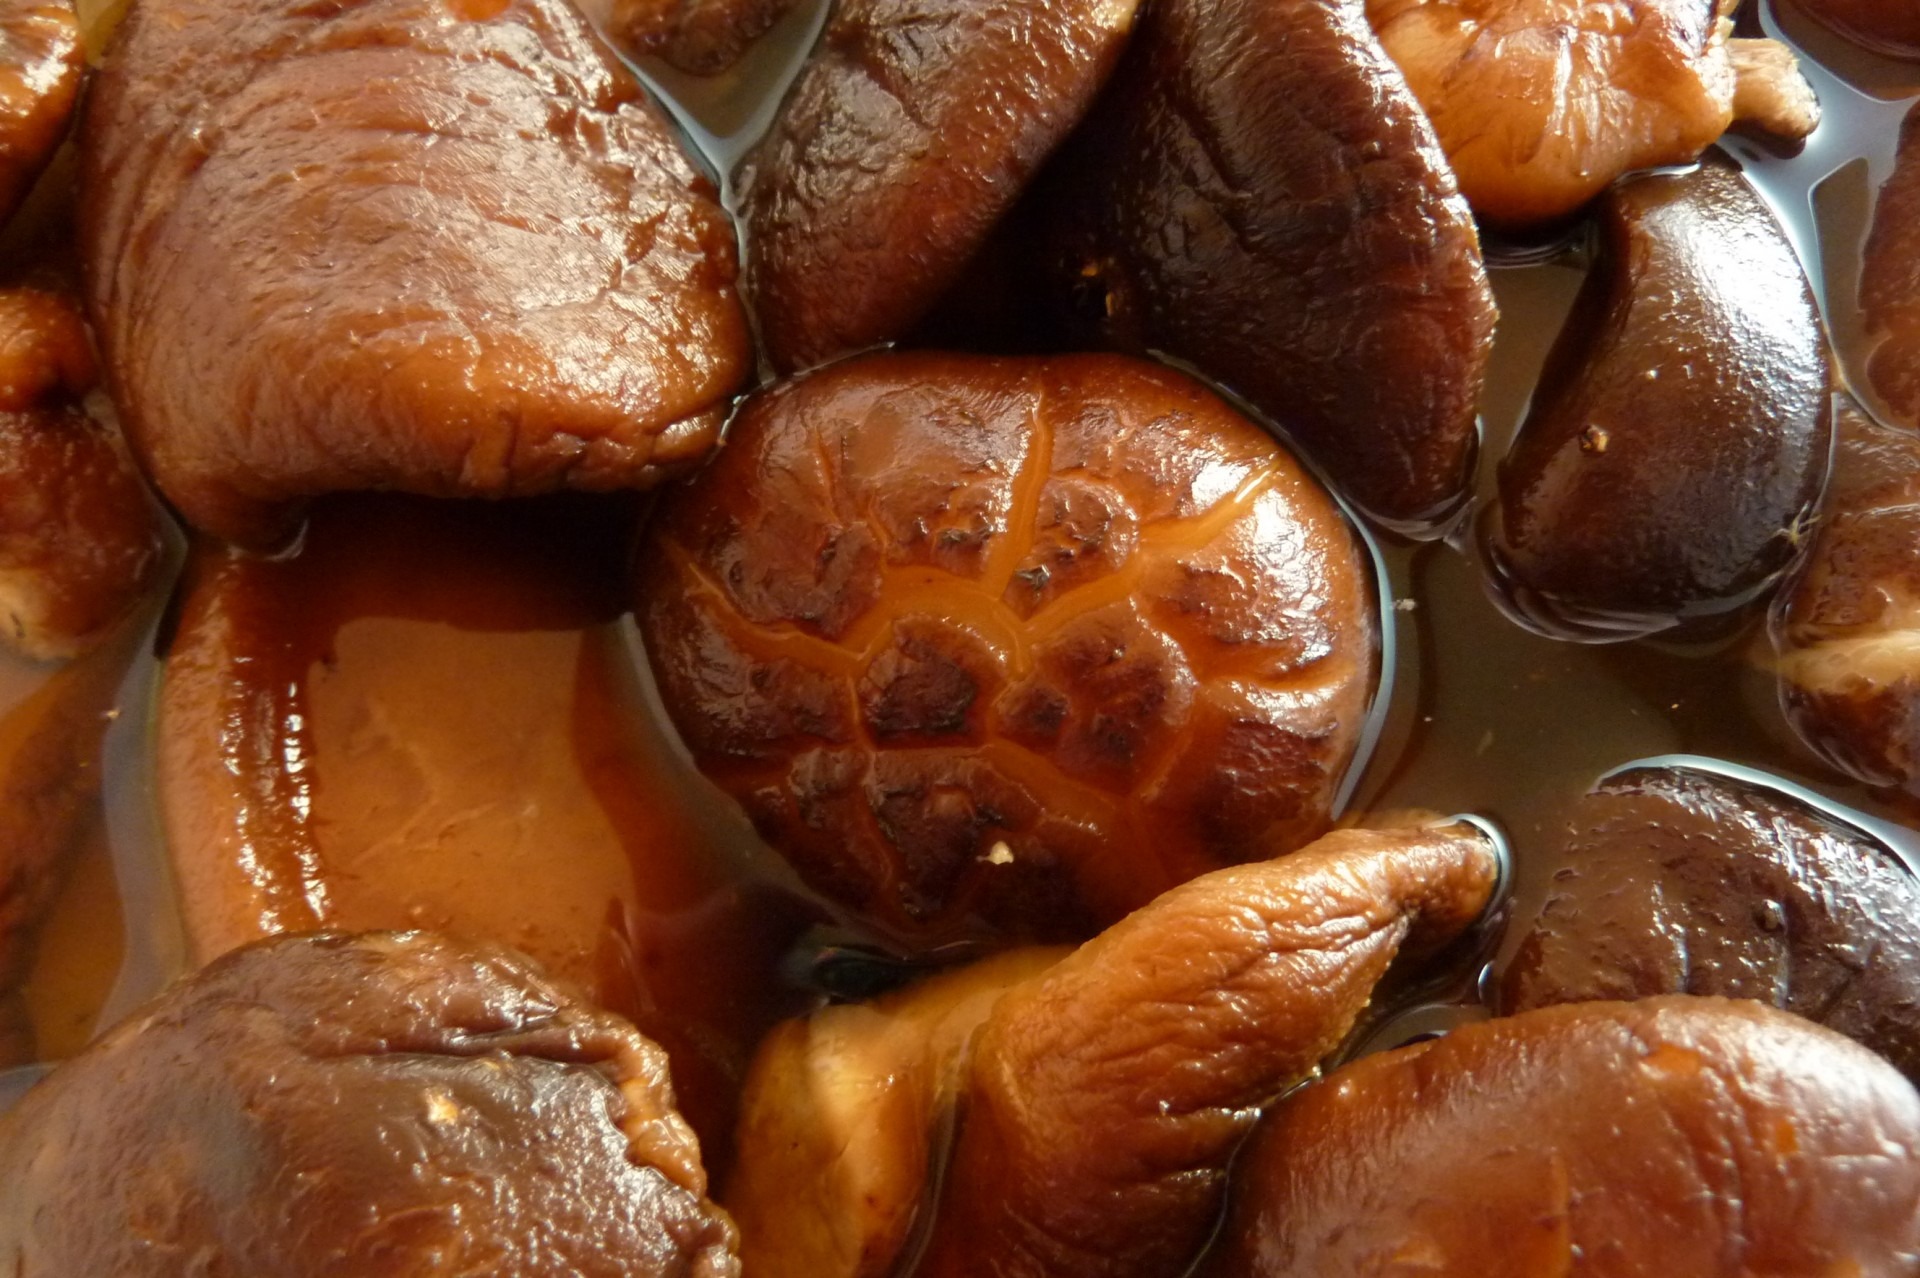
water, dish, food, produce, dried, baking, dessert, cuisine, fungi, mushrooms, vegetarian, raw, roasting, chestnut, cultivated, baked goods, soaking, uncooked, danish pastry, date palm, shiitake, viennoiserie